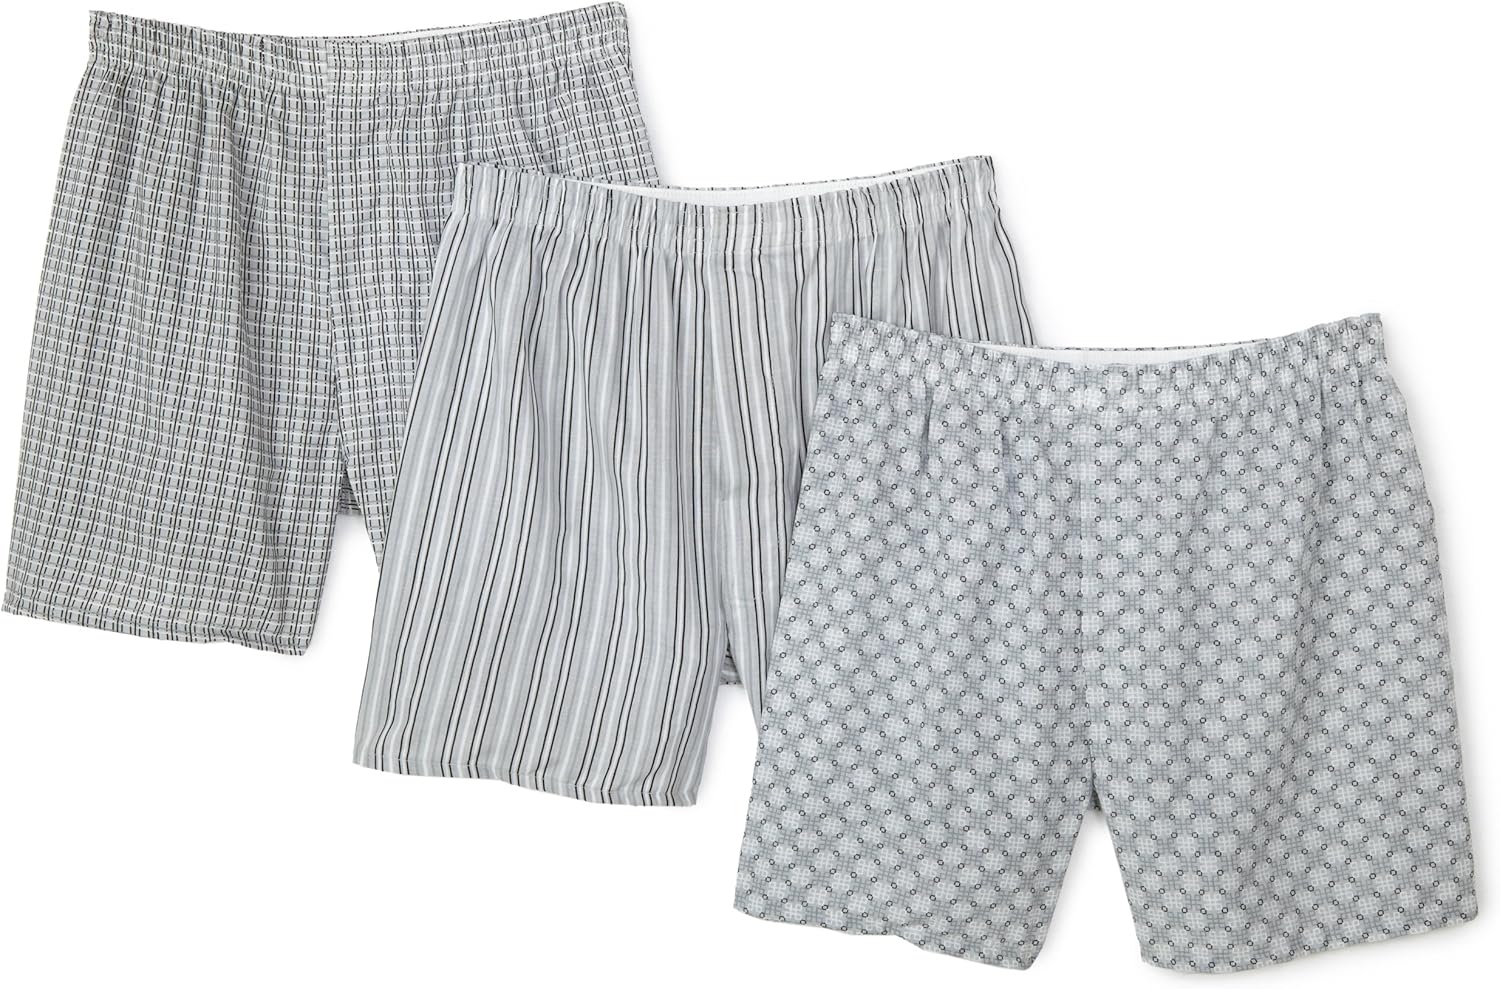
Fruit of the Loom Men's Assorted Print Woven Boxers(Pack of 3)
Category: AMAZON FASHION
Style: 520, 50/50% Cotton/Polyester, 3-Pack,Sizes: S,M,L,XL.Colors: Assorted Patterns (This Item will be replaced by the 575)
Features: 45% polyester | 50% Cotton/ 50% Polyester